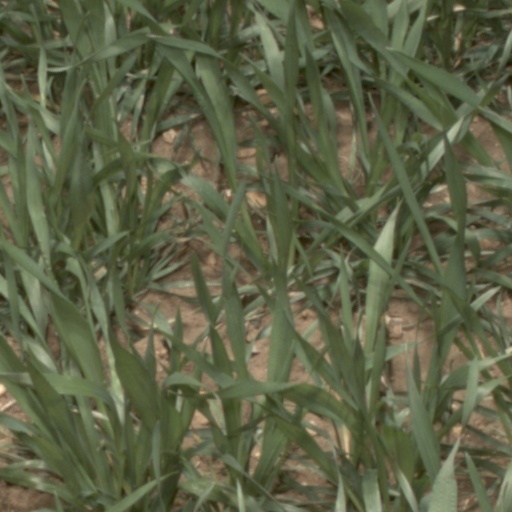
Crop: wheat